HMS Kimberley (F50)

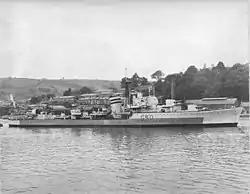
HMS Kimberley (G50) laid up in Dartmouth after WWII

"Kimberley" was initially laid up at Dartmouth, but was then transferred to Harwich. She was placed on the disposal list in 1948, and was then selected to take part in ship target trials in the Clyde area. She was towed there from Harwich, and after these had been completed, she was sold to West of Scotland Shipbreakers on 30 March 1949. HMS "Kimberley" arrived at their yards at Troon in June for scrapping, one of only two of the K class to have survived the war.